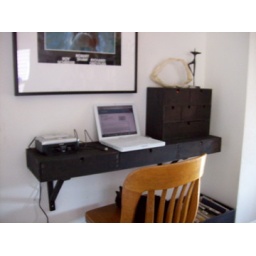
here is what the new office area looks like with the laptop plugged in to the charger and the digital camera port/printer...